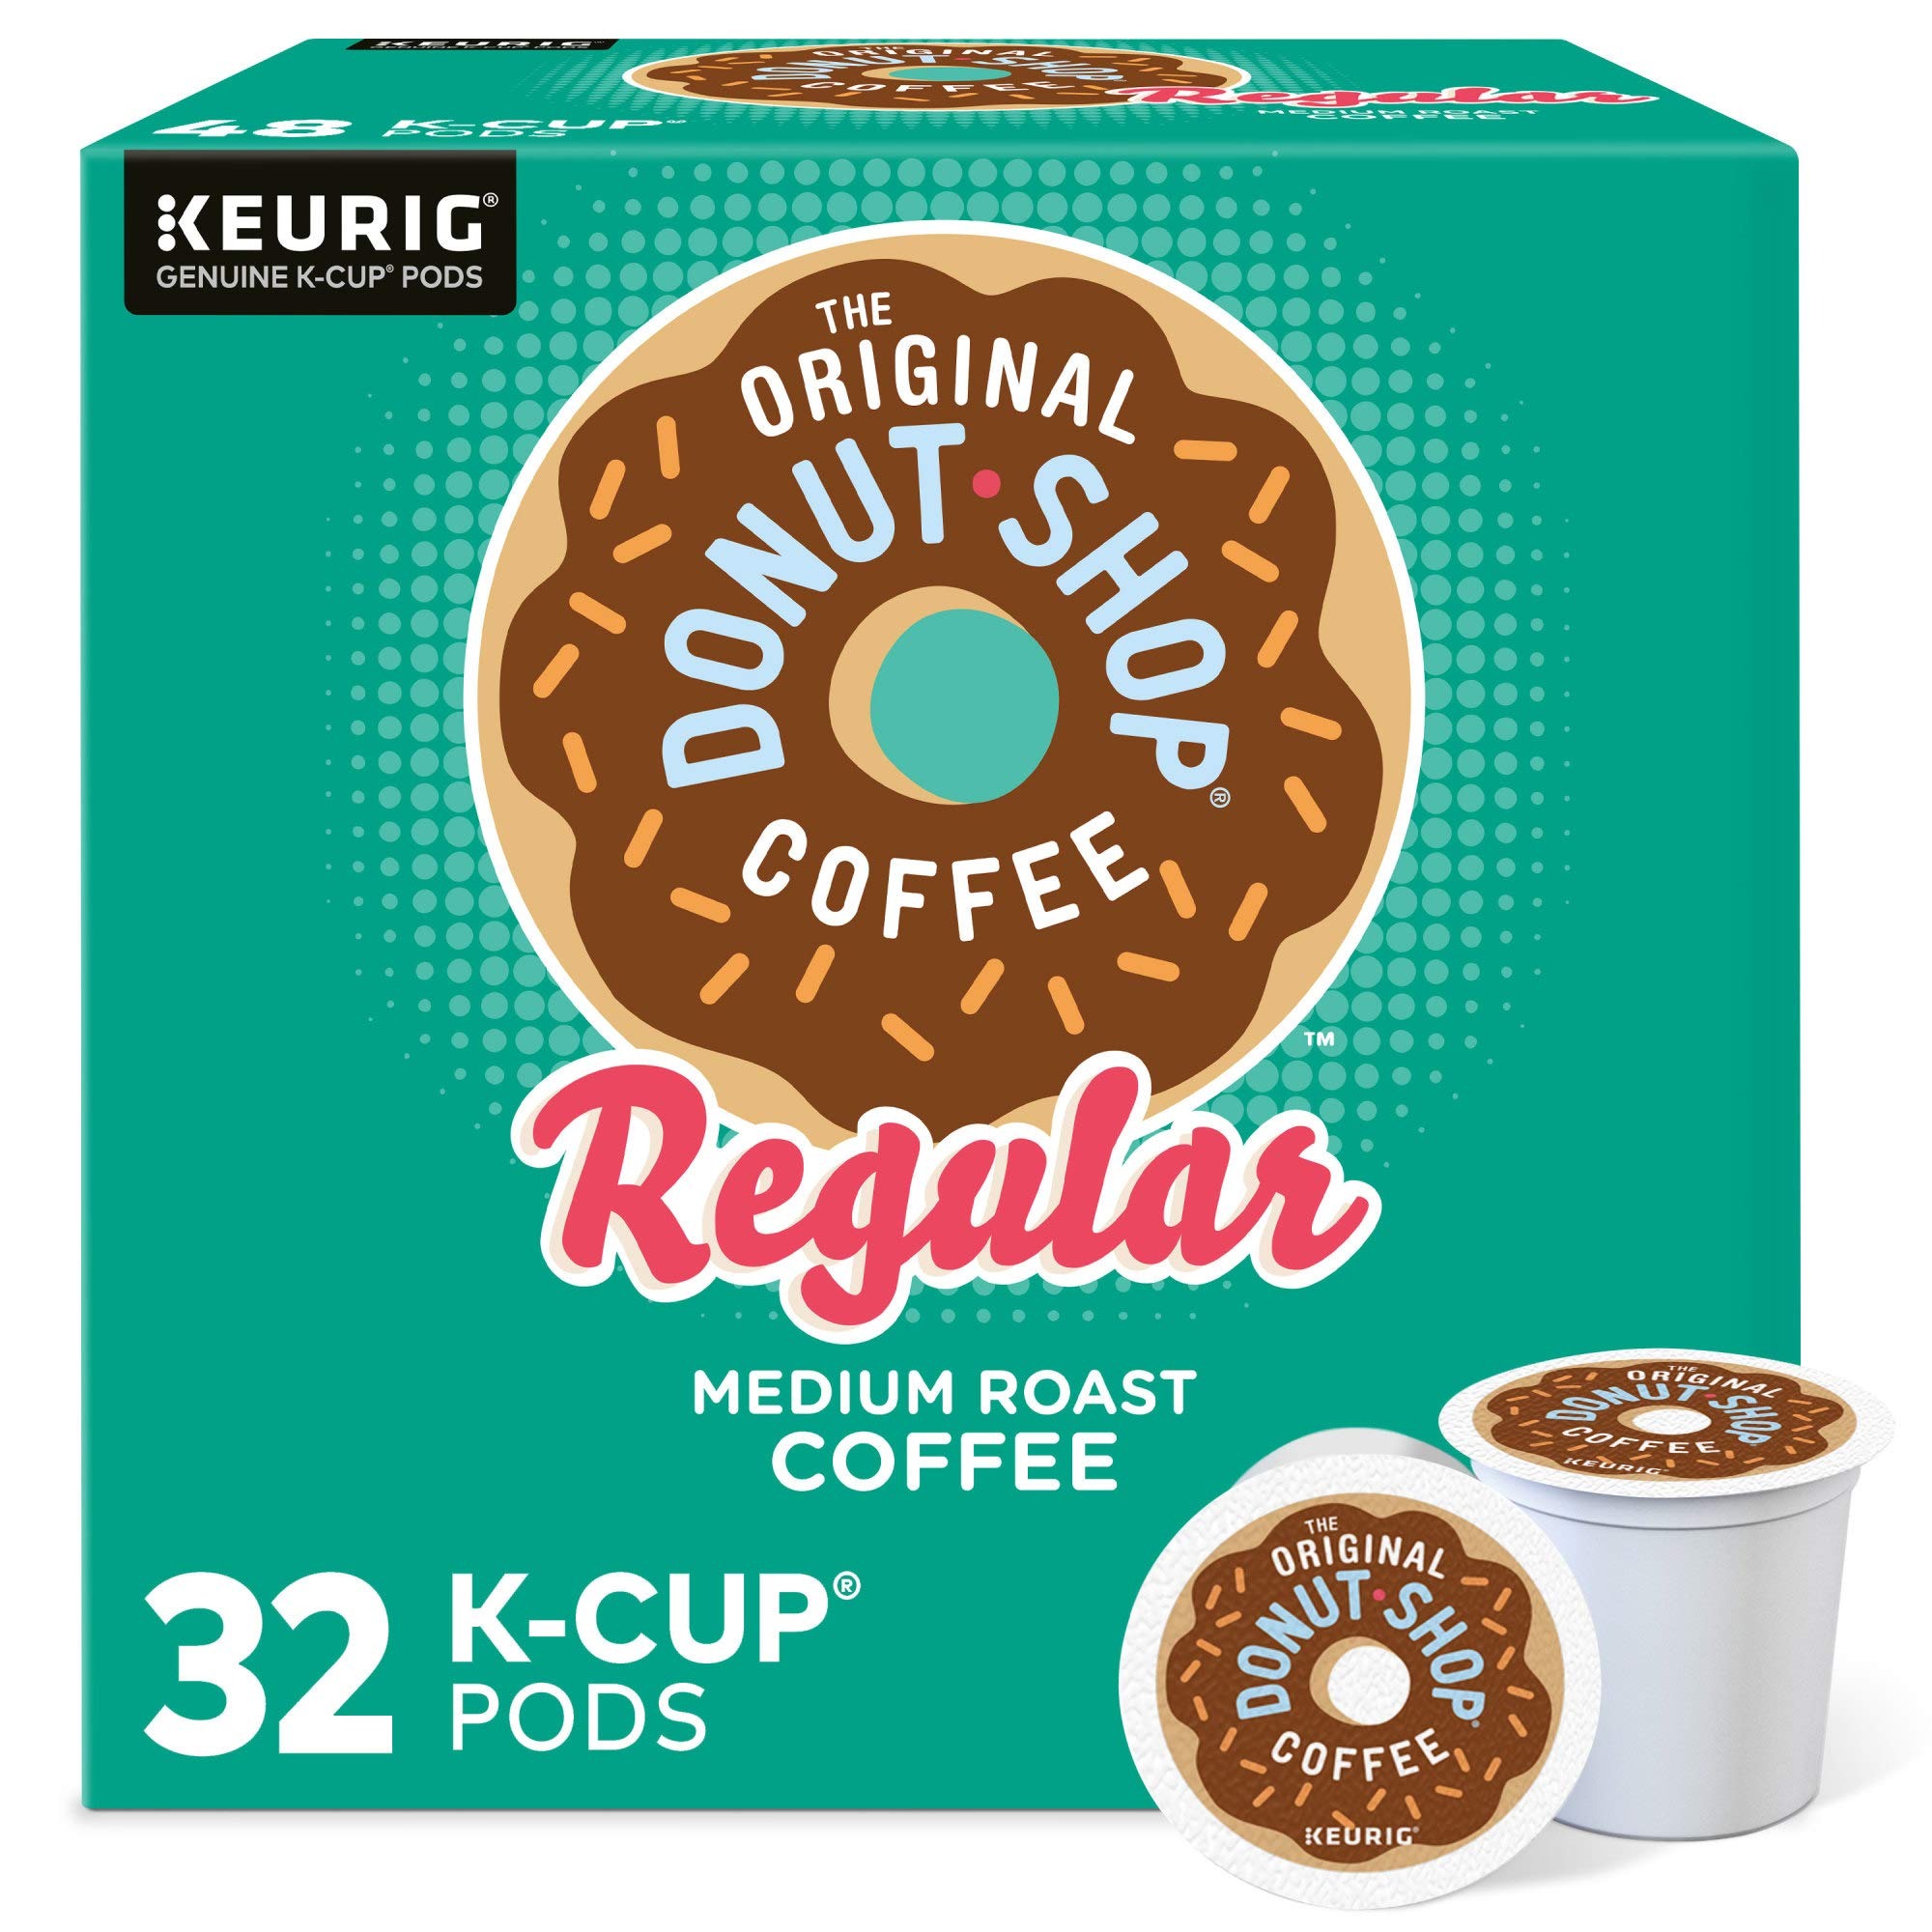
Item Name: The Original Donut Shop Regular, Single-Serve Keurig K-Cup Pods, Medium Roast Coffee Pods, 32 Count
Bullet Point 1: BRAND STORY: Dive headfirst into a cup of delicious coffee. With our full-bodied taste, you can reimagine the limits of coffee and turn every day into a treat -no matter how sweet and creamy you make it. Drink up and set your taste buds to discovery mode.
Bullet Point 2: TASTE: Full-bodied, bold, and flavorful, our Regular coffee is, quite simply, a cup full of happiness.
Bullet Point 3: ROAST: Medium Roast caffeinated coffee and is certified Orthodox Union Kosher
Bullet Point 4: SUSTAINABILITY: Committed to 100 percent responsibly sourced coffee
Bullet Point 5: RECYCLABLE K-CUP PODS: Simple. Delicious. And Recyclable. Enjoy the same great-tasting coffee you know and love, and when you’re done just peel, empty and recycle. Check locally, not recycled in all communities. Packaging may vary.
Value: 32.0
Unit: Count

Price: 21.99